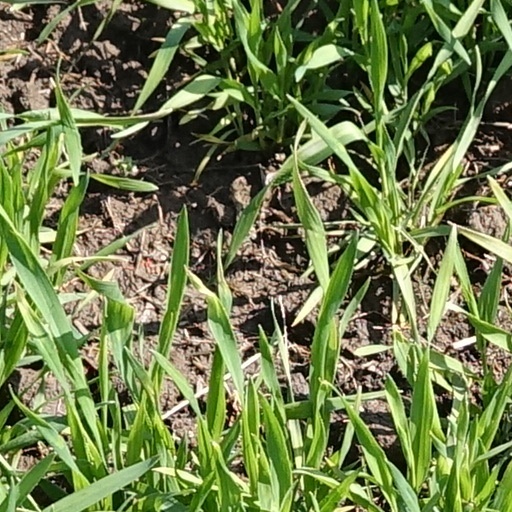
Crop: wheat